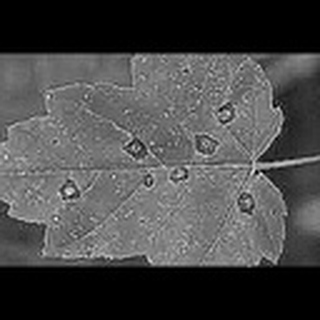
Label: cotton_target_spot